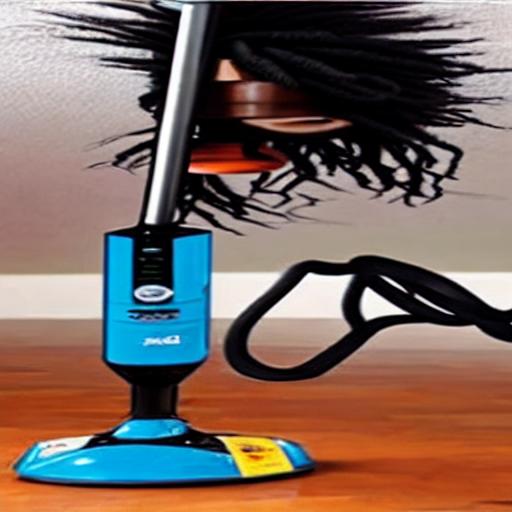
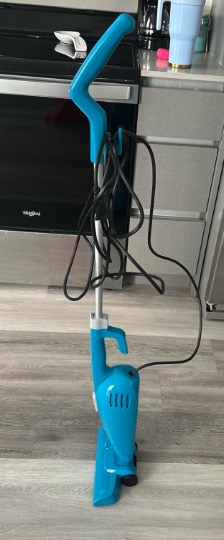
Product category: items_vacuum
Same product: no